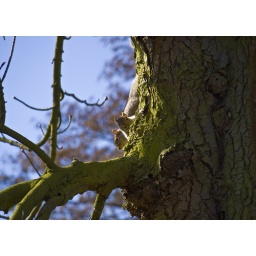
Two squirrels in tree at coate water in swindon